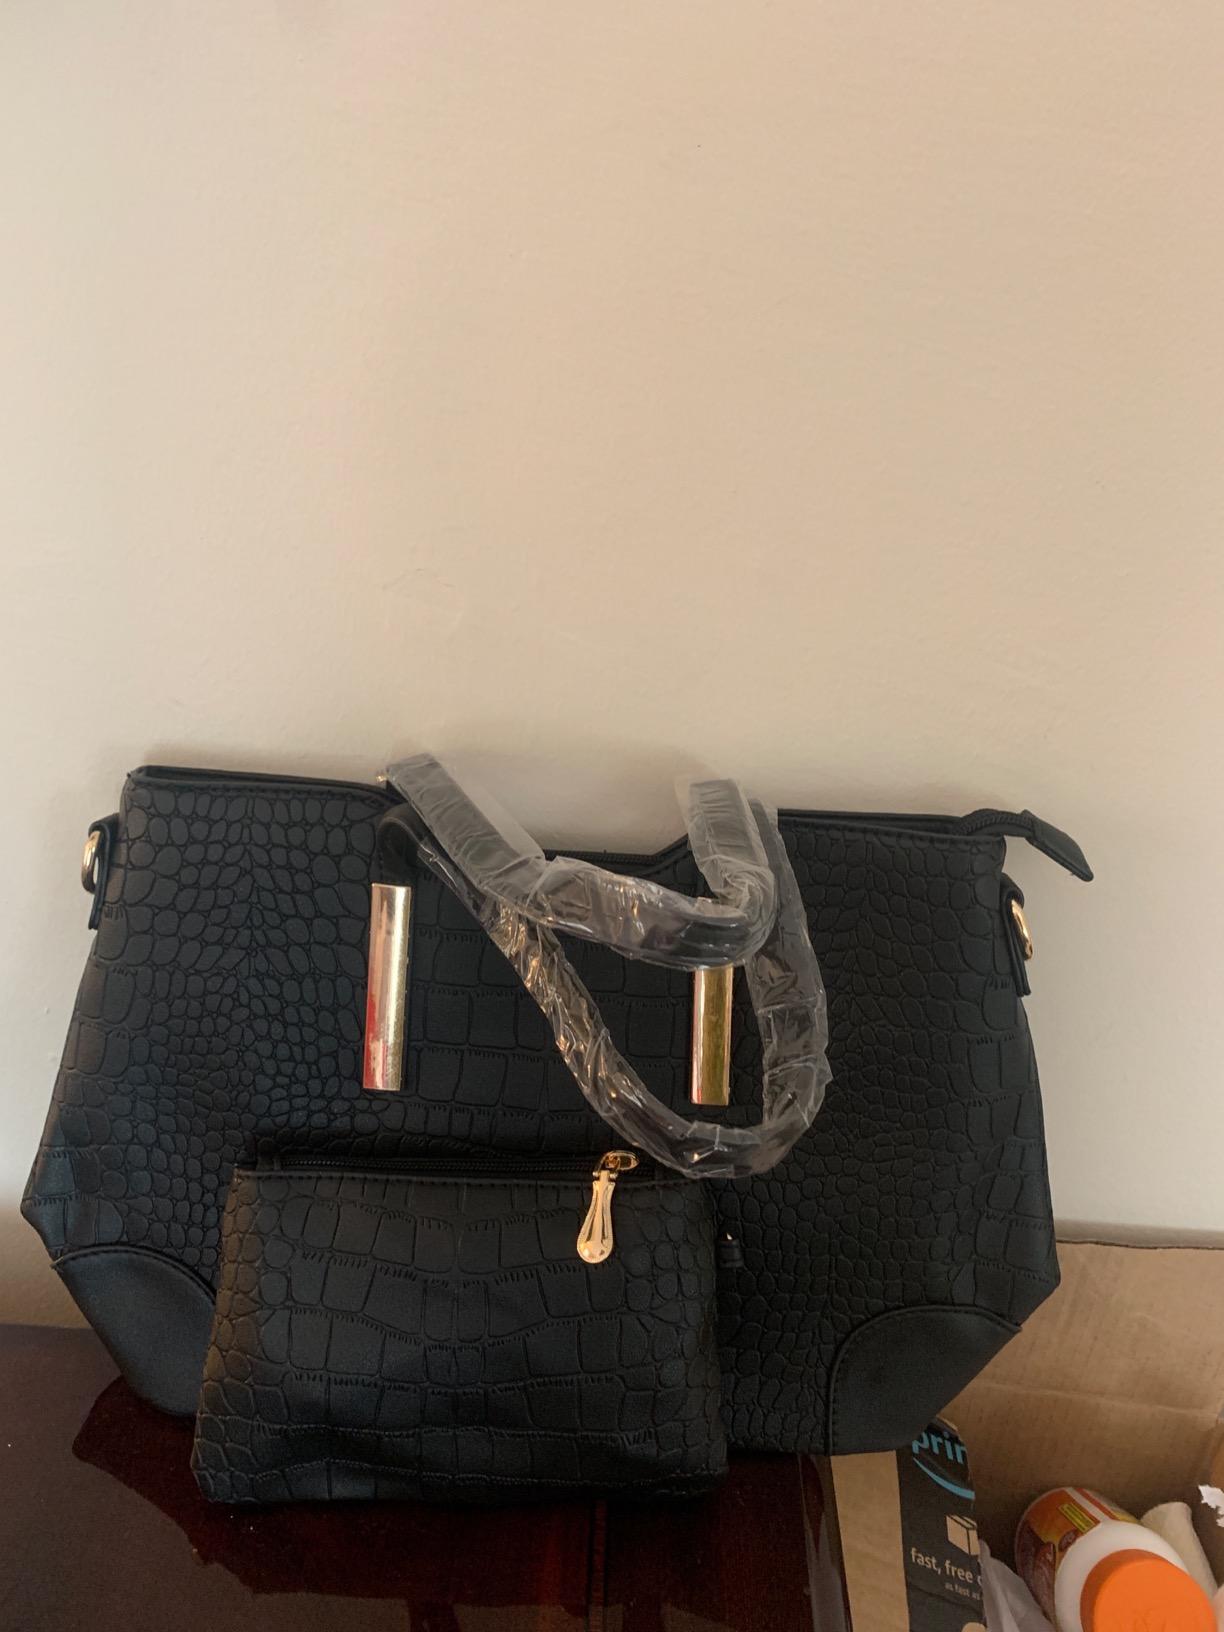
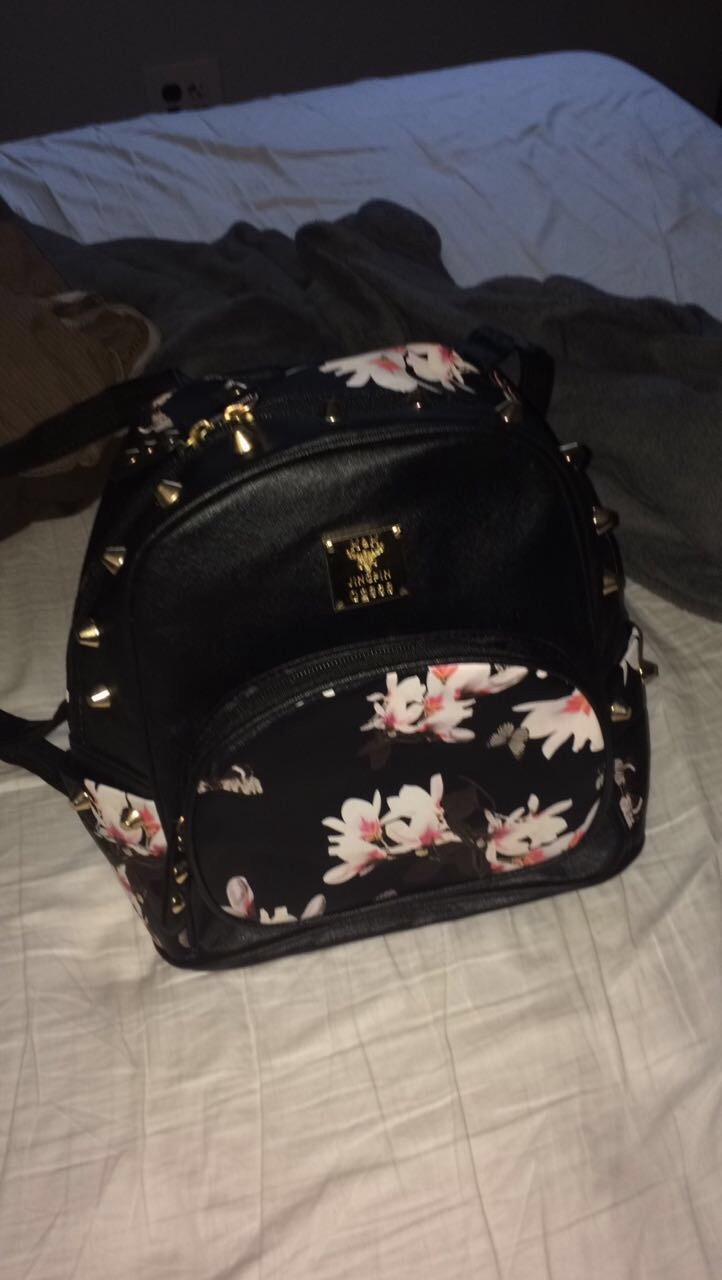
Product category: accessories_handbag
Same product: no